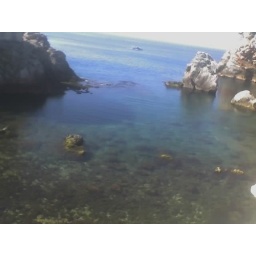
Look at how clear the water was in Dubrovnik.